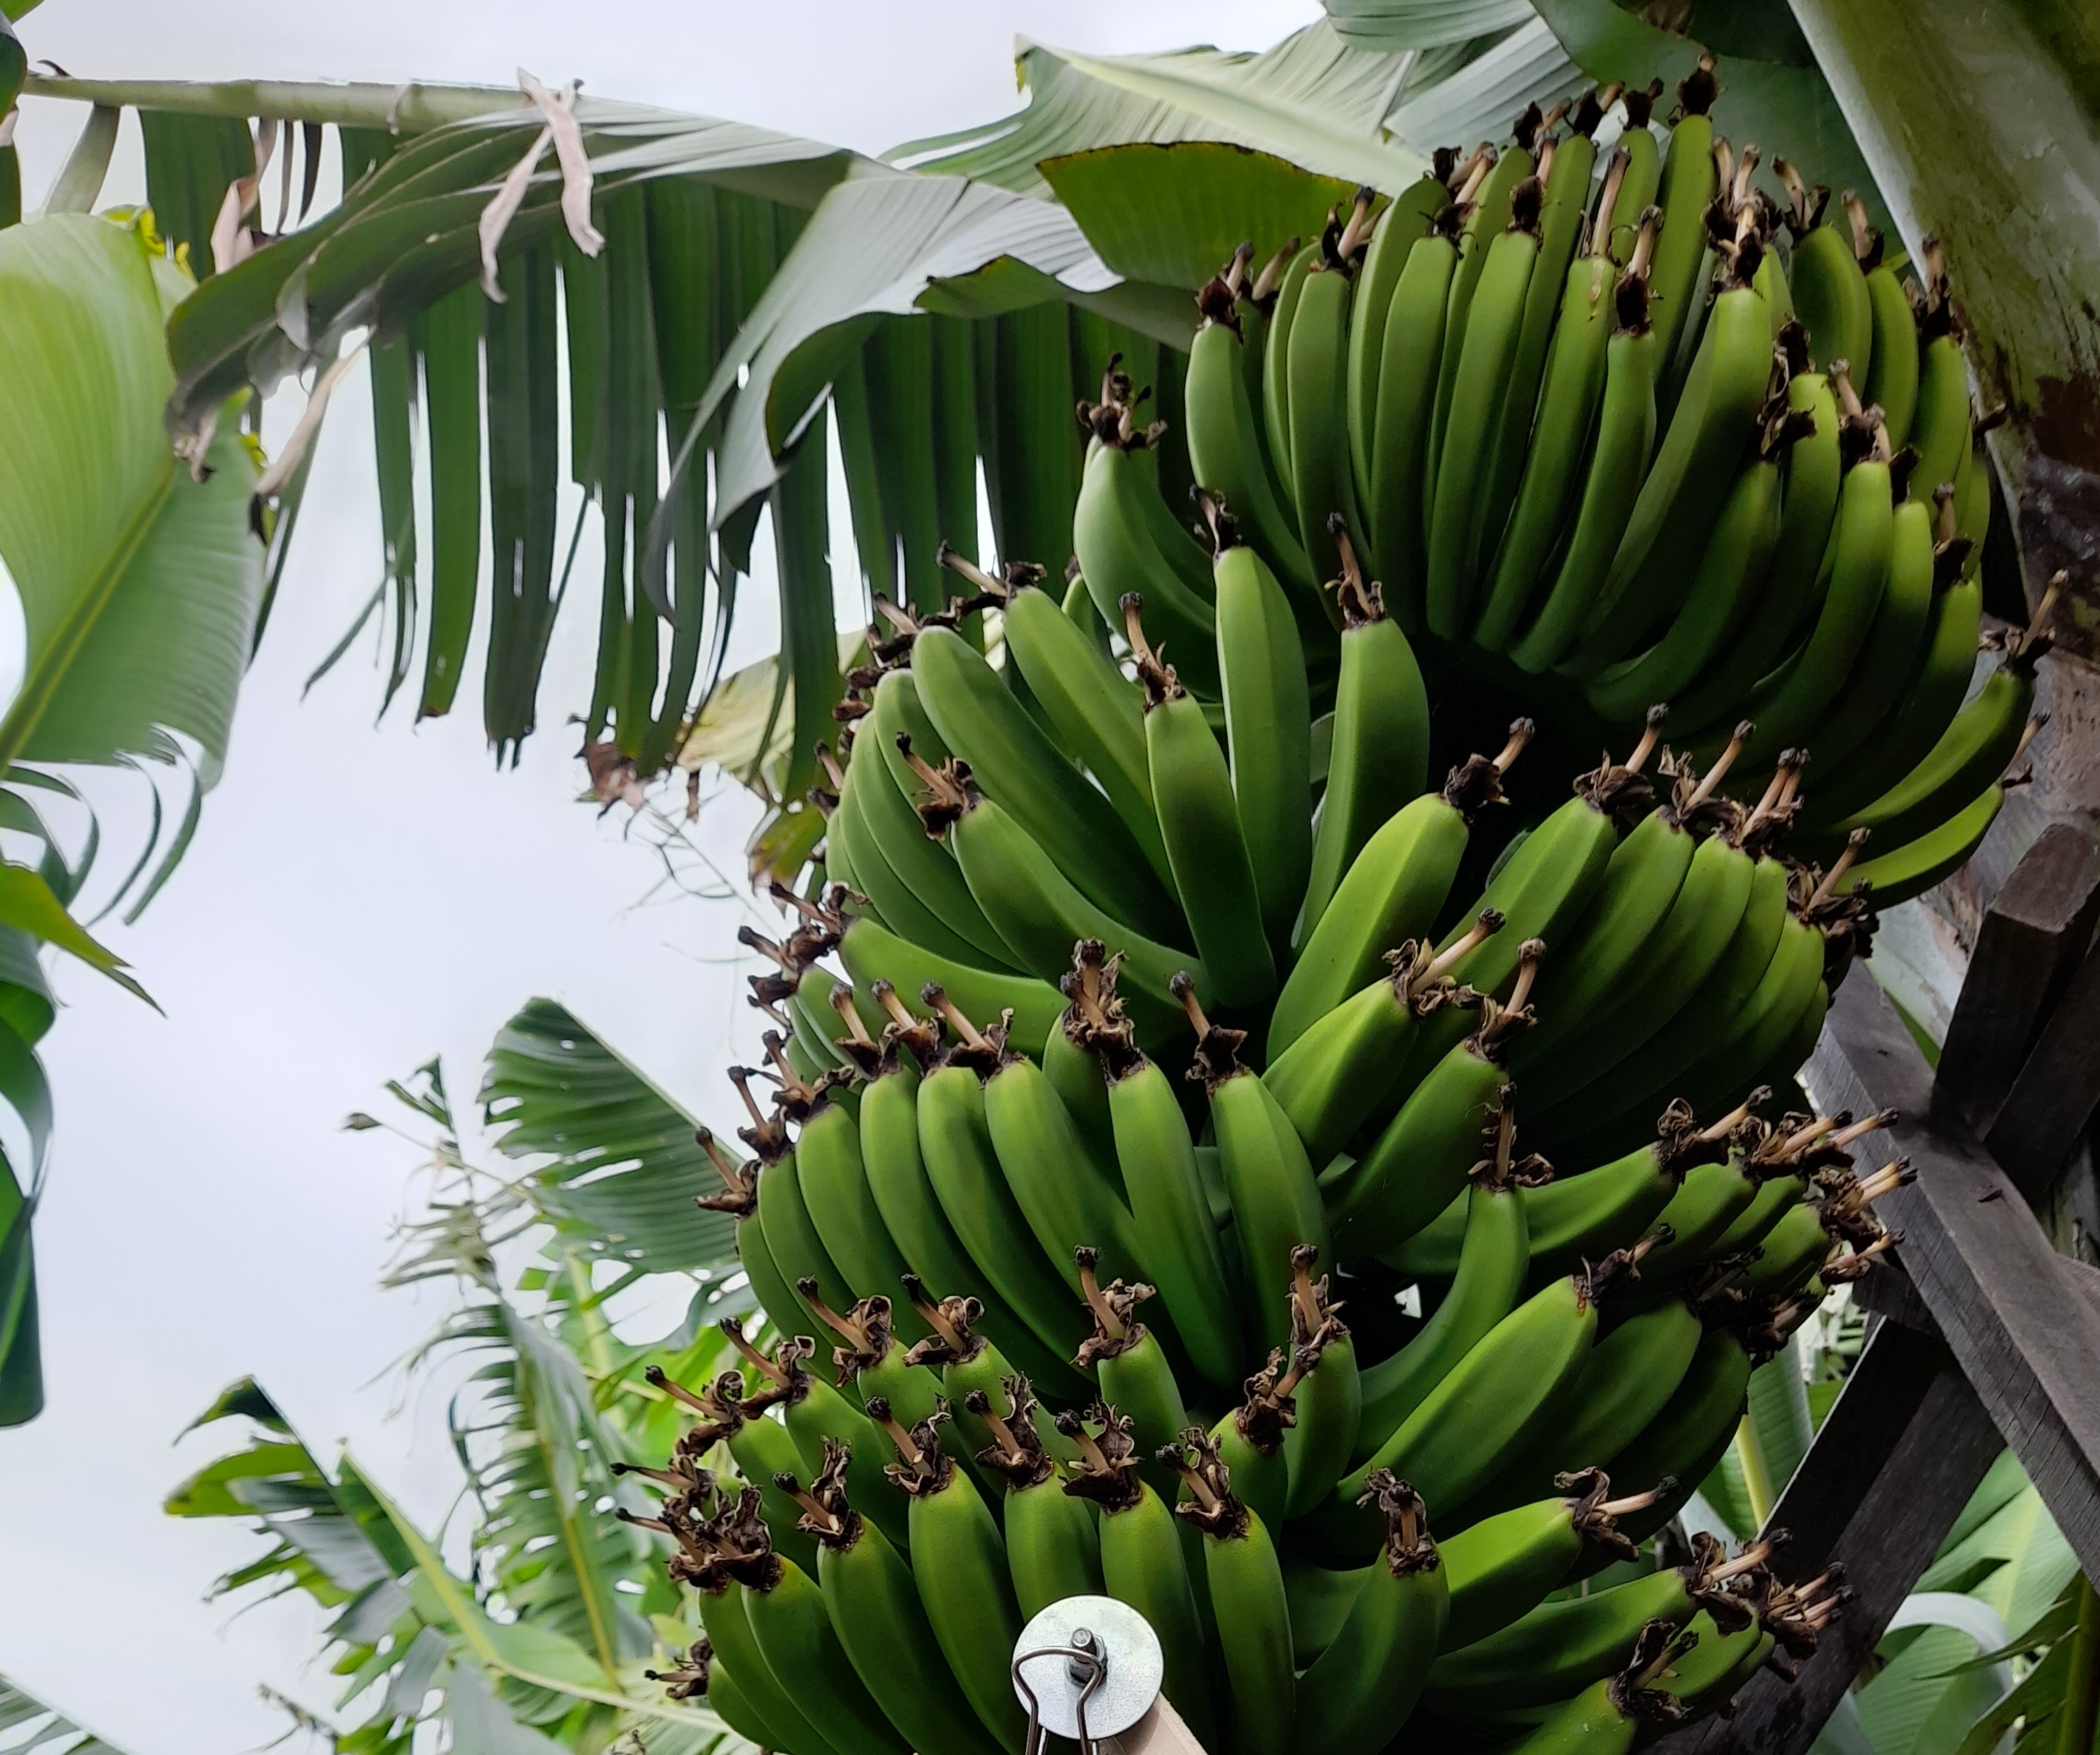
Label: Keep